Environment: real
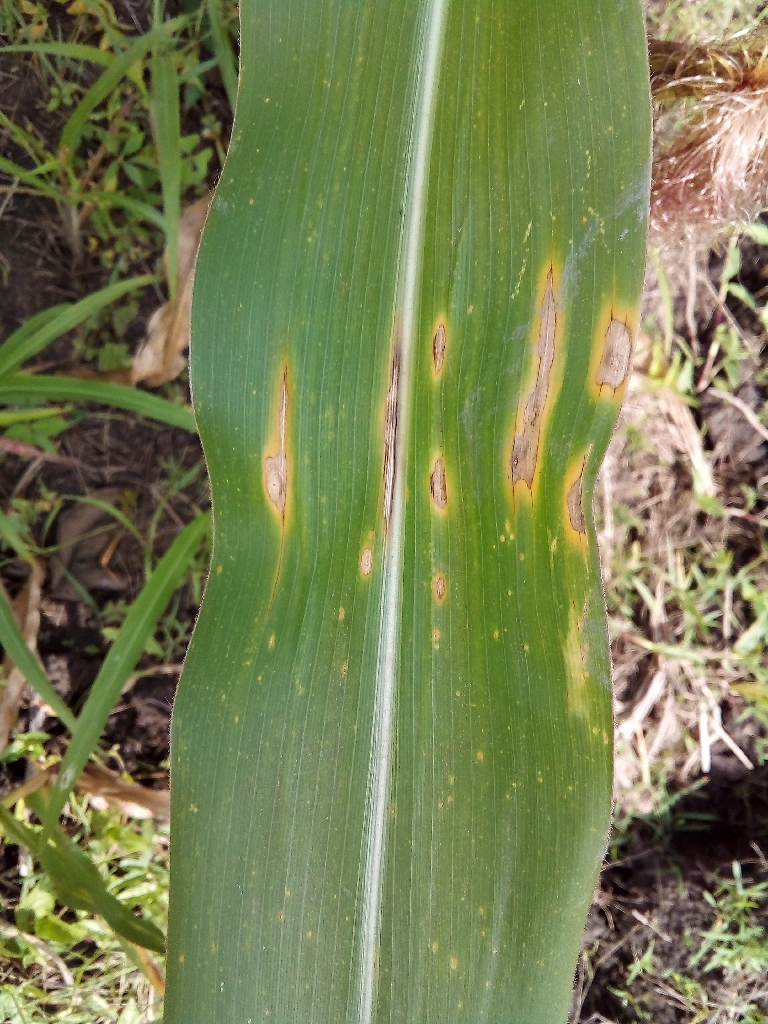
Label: northern_corn_leaf_blight